TI Invaders

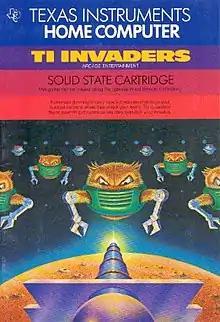

TI Invaders is a fixed shooter video game published by Texas Instruments in 1981 for the TI-99/4A home computer. The game is a "Space Invaders" clone where the goal is to shoot all of the aliens before they reach the bottom of the screen. "TI Invaders" is part of the TI Arcade Game Series which includes "" and "Car Wars".